Mike Kim

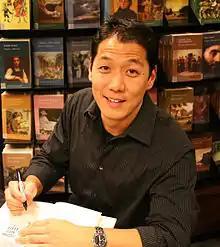

Mike Kim (born December 11, 1976) is a business consultant, author, inspirational speaker, and nonprofit founder. He is a Korean-American who lived at the China–North Korea border from 2003-2006 and founded Crossing Borders, a nonprofit dedicated to providing humanitarian assistance to North Korean refugees. He is the author of the Wall Street Journal featured book "Escaping North Korea: Defiance and Hope in the World’s Most Repressive Country", a current events memoir published in 2008 by Rowman & Littlefield, about his experiences at the China-North Korea border when taking time off from business to help North Korean refugees and human trafficking victims through the modern-day 6,000 mile underground railroad in Asia. Escaping North Korea has been translated into Turkish and Polish.